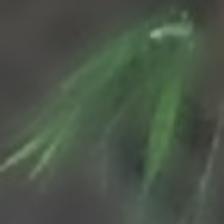
Label: single